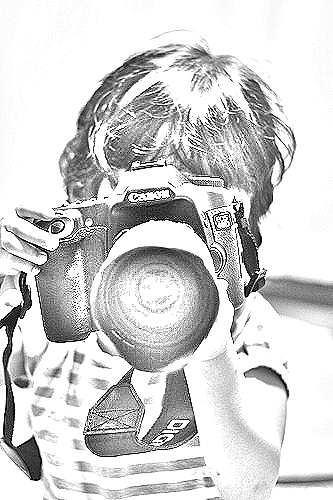
Portrait style: Sketch Portrait